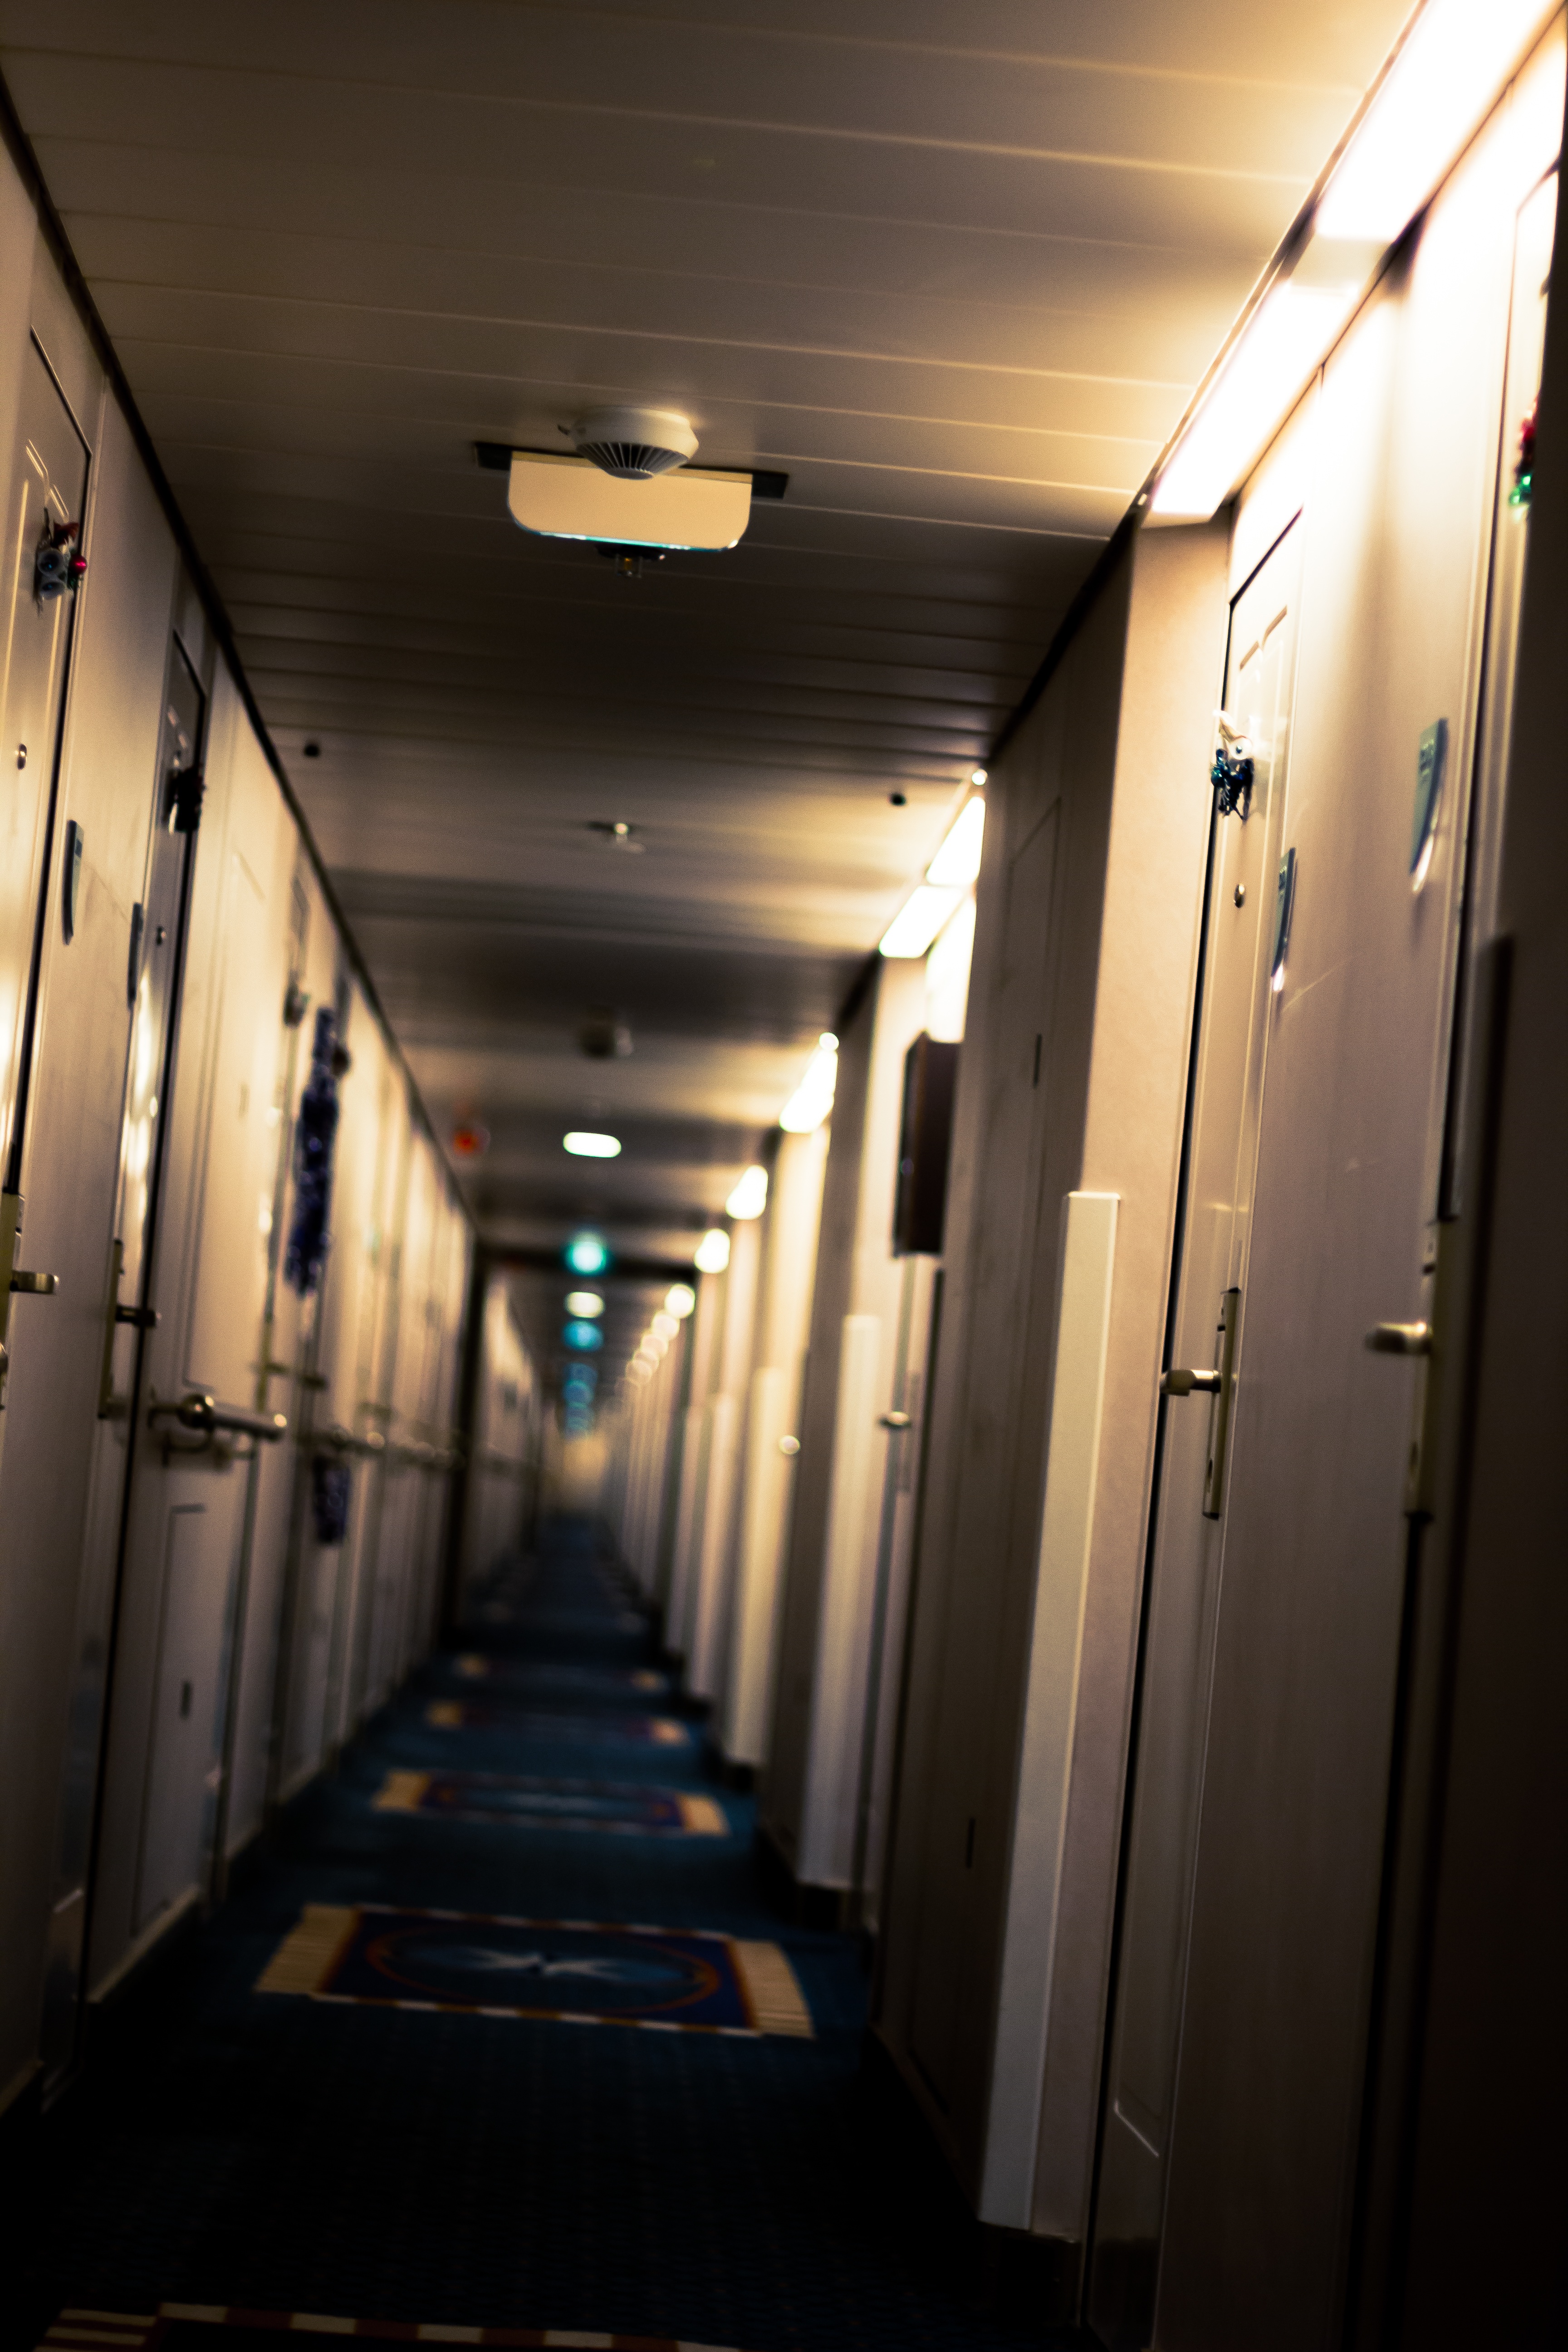
light, hall, room, lighting, interior design